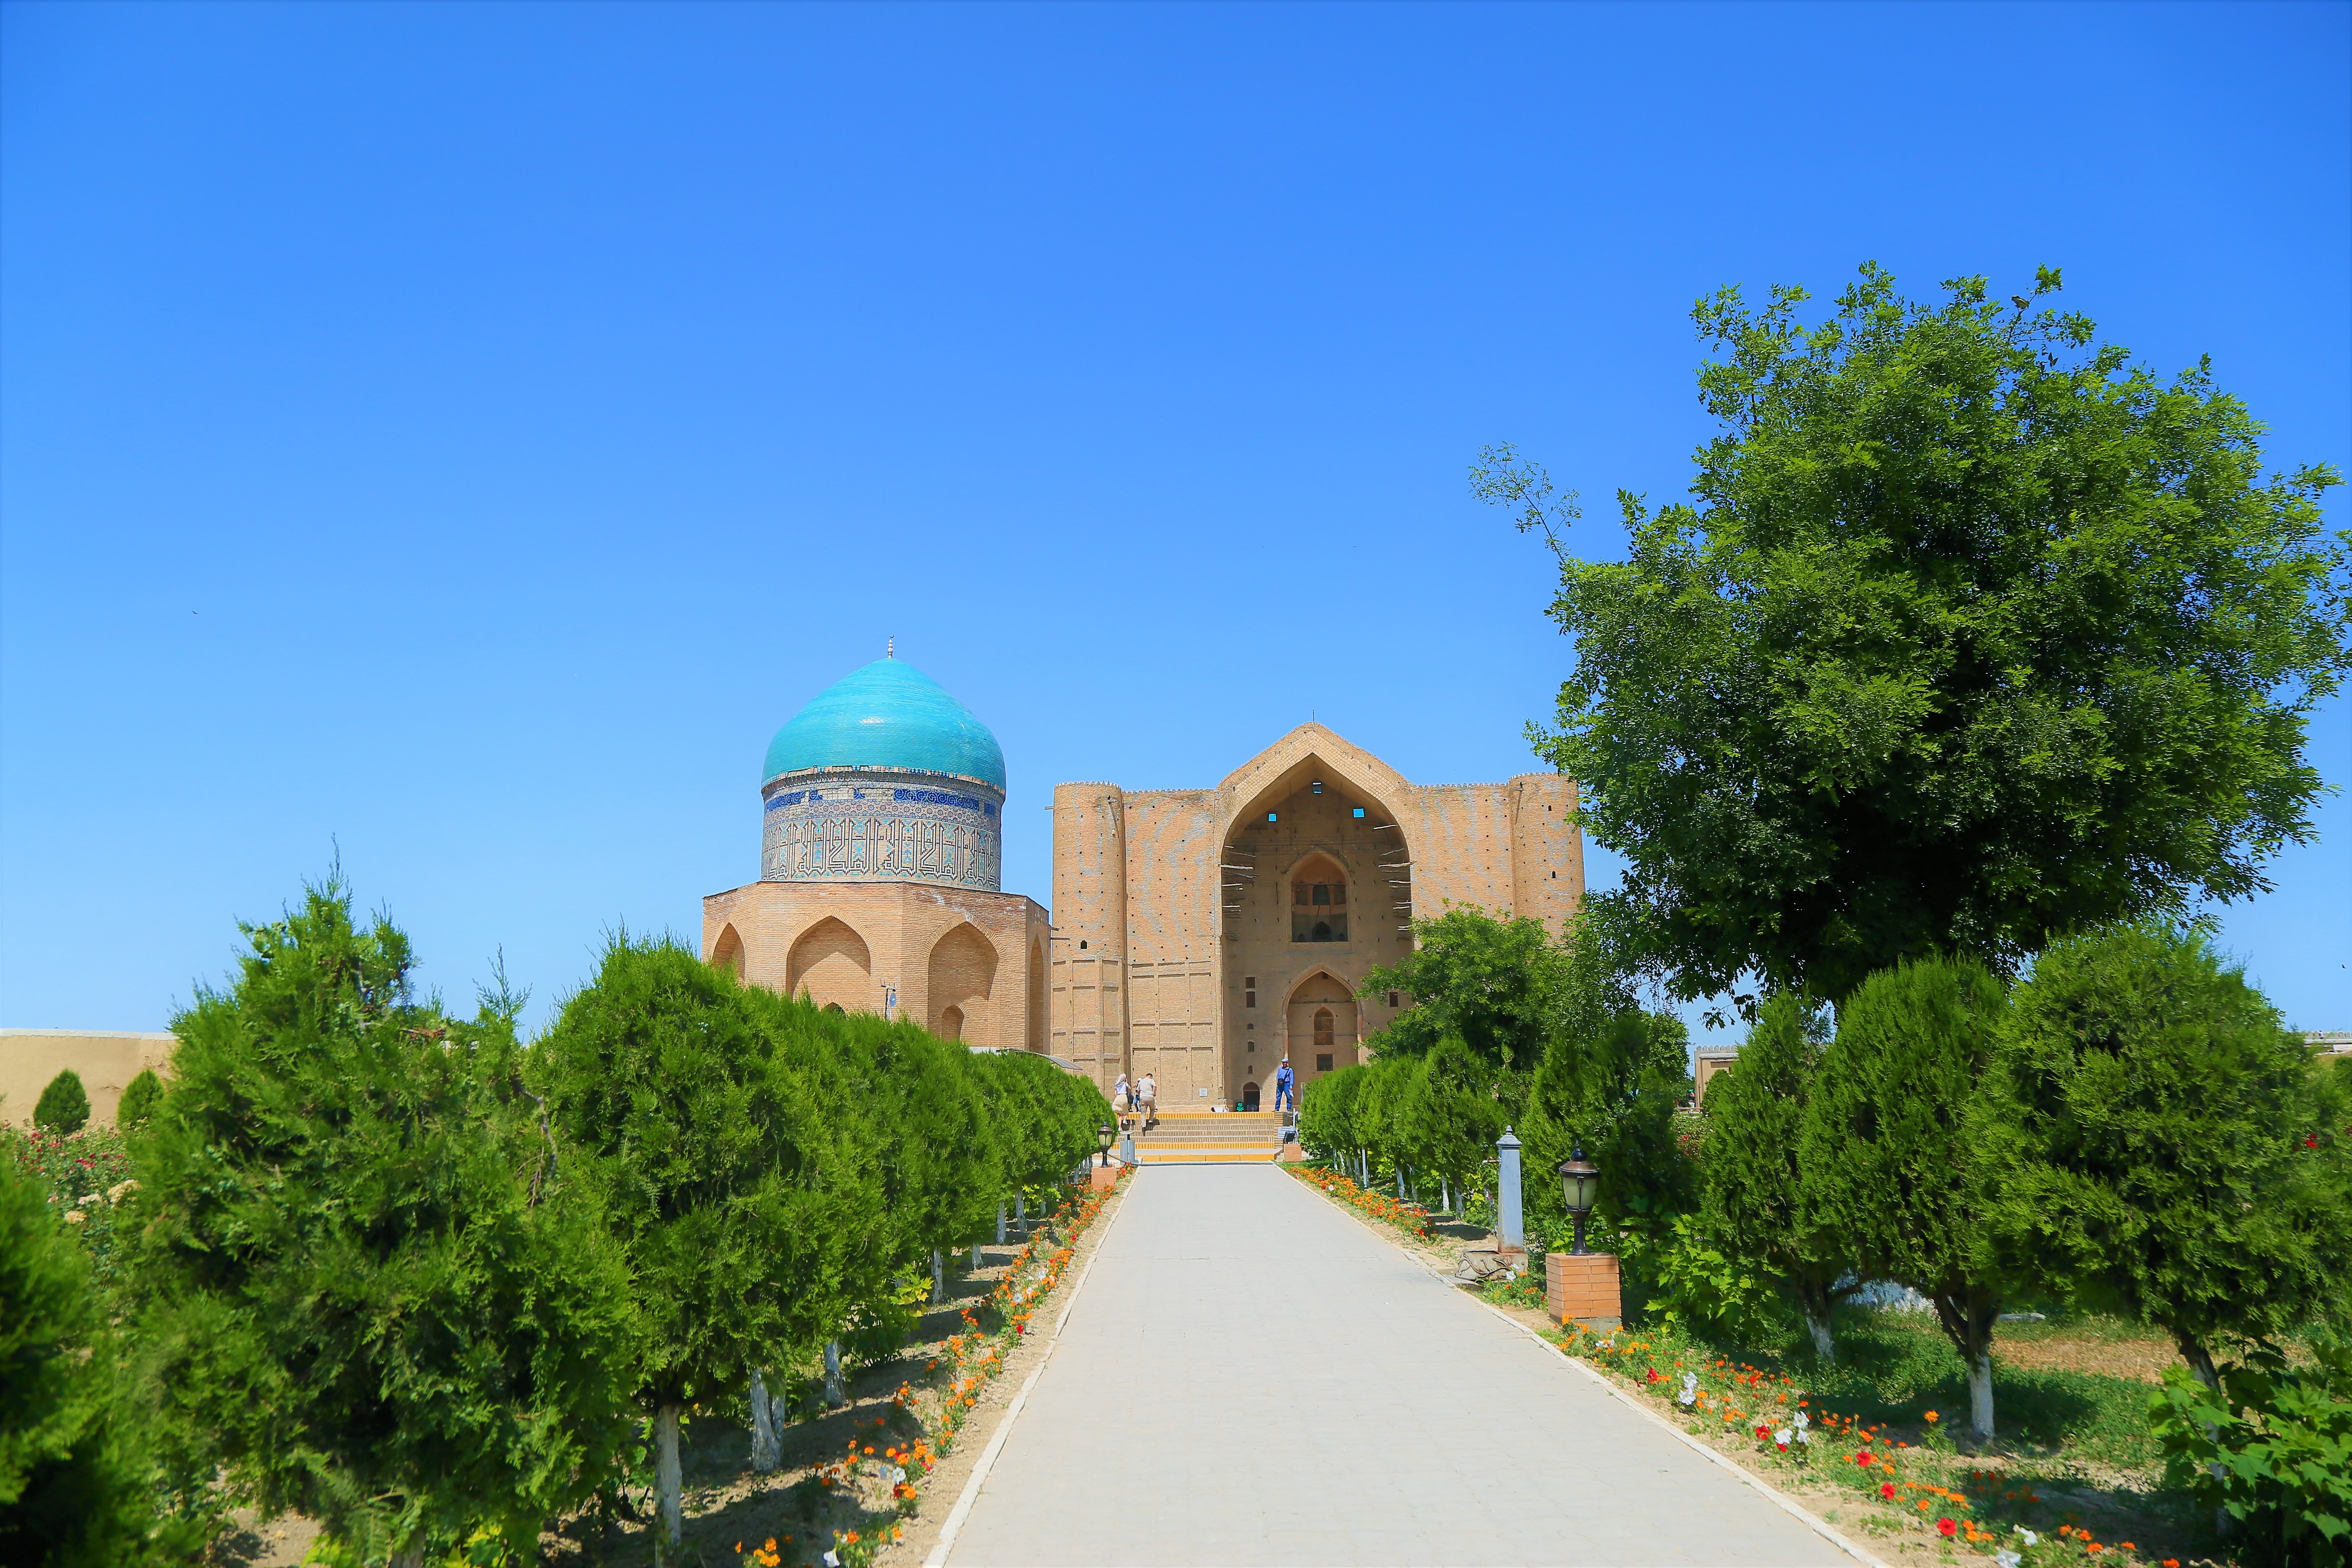
mosque, minaret, dome, religion, islam, art, architecture, beautiful, ornament, landmark, sky, tree, building, tourism, summer, historic site, road, mausoleum, city, vacation, plant, fortification, house, estate, church